Camp Wadsworth

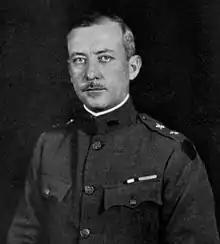
Major General John F. O'Ryan, commander of Camp Wadsworth and the 27th Division during World War I.

The land approved for construction of the training camp was a large plateau with rolling hills and small streams. On the east, the selected site was bordered by Fairforest Creek, the largest stream in the area. On the west, it was bordered by Blackstock Road. At its northern edge, the proposed facility included the Piedmont and Northern Railway, an interurban electric railroad which became its primary rail line. To the south, the future Camp Wadsworth was bordered by Holston's Creek.